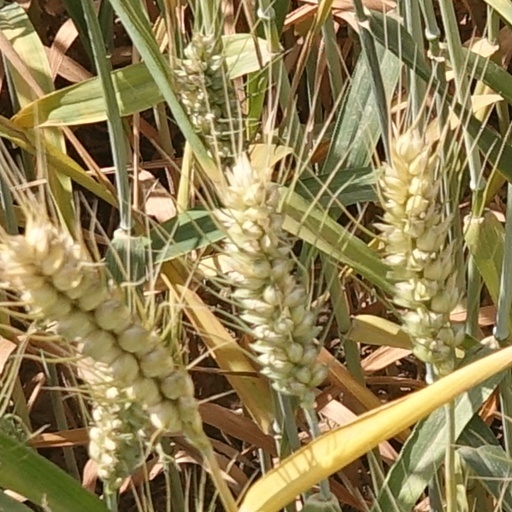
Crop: wheat